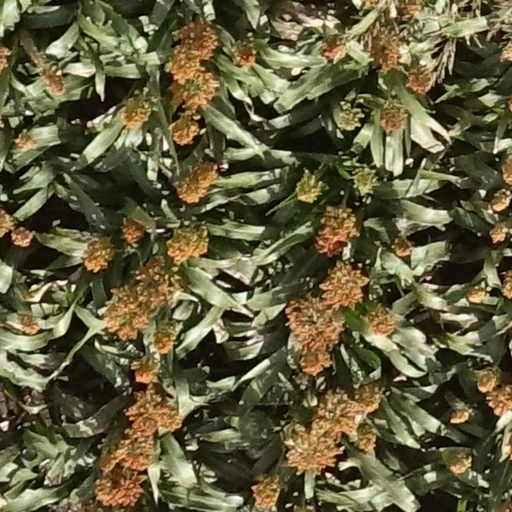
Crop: sorghum